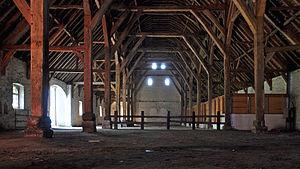
Lissewege (ville de Bruges, Belgique): intérieur de la grange de l'ancienne abbaye de Ter Doest This is a photo of onroerend erfgoed number 79819